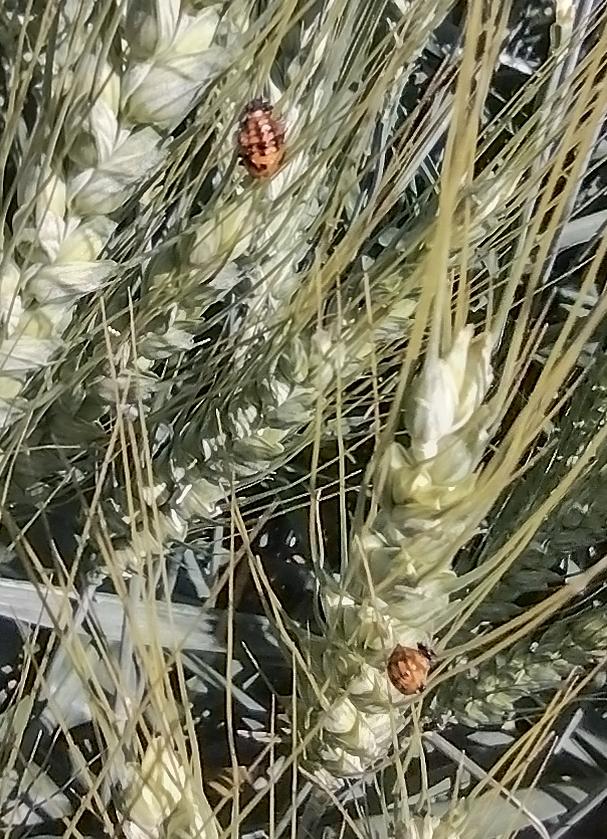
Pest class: predators